The Bow (film)

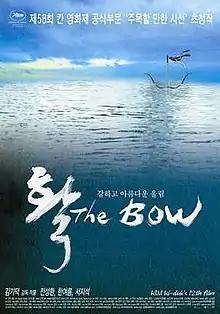
Theatrical poster

The Bow (Korean title: "Hwal") is a 2005 film written and directed by Kim Ki-duk. It was screened in the Un Certain Regard section at the 2005 Cannes Film Festival.